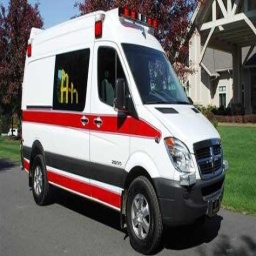
Label: ambulance